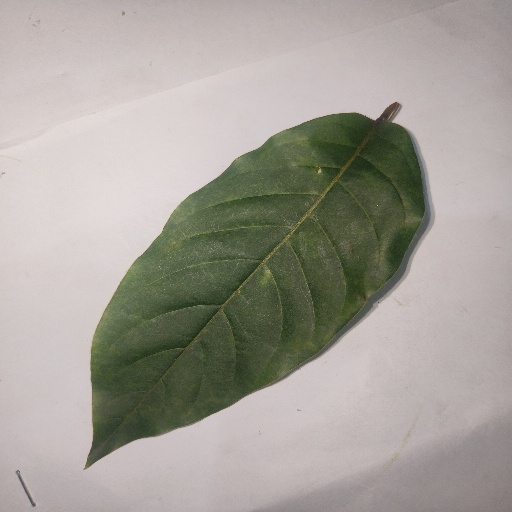
Species: HariTaki
Leaf condition: Healthy Leaf